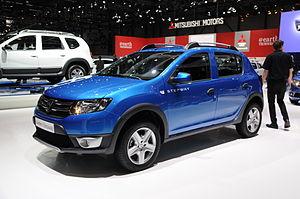
Salon international de l'automobile de Genève 2014